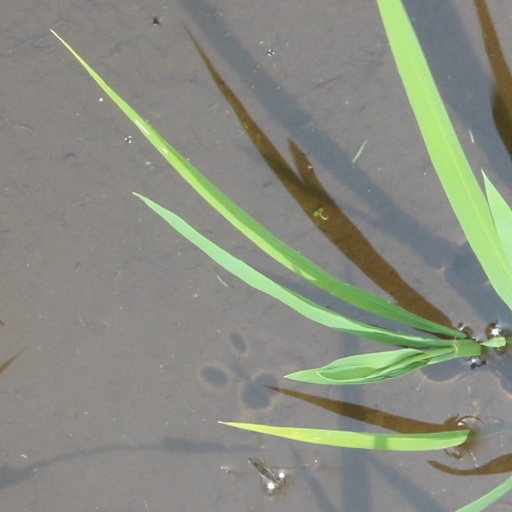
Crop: rice